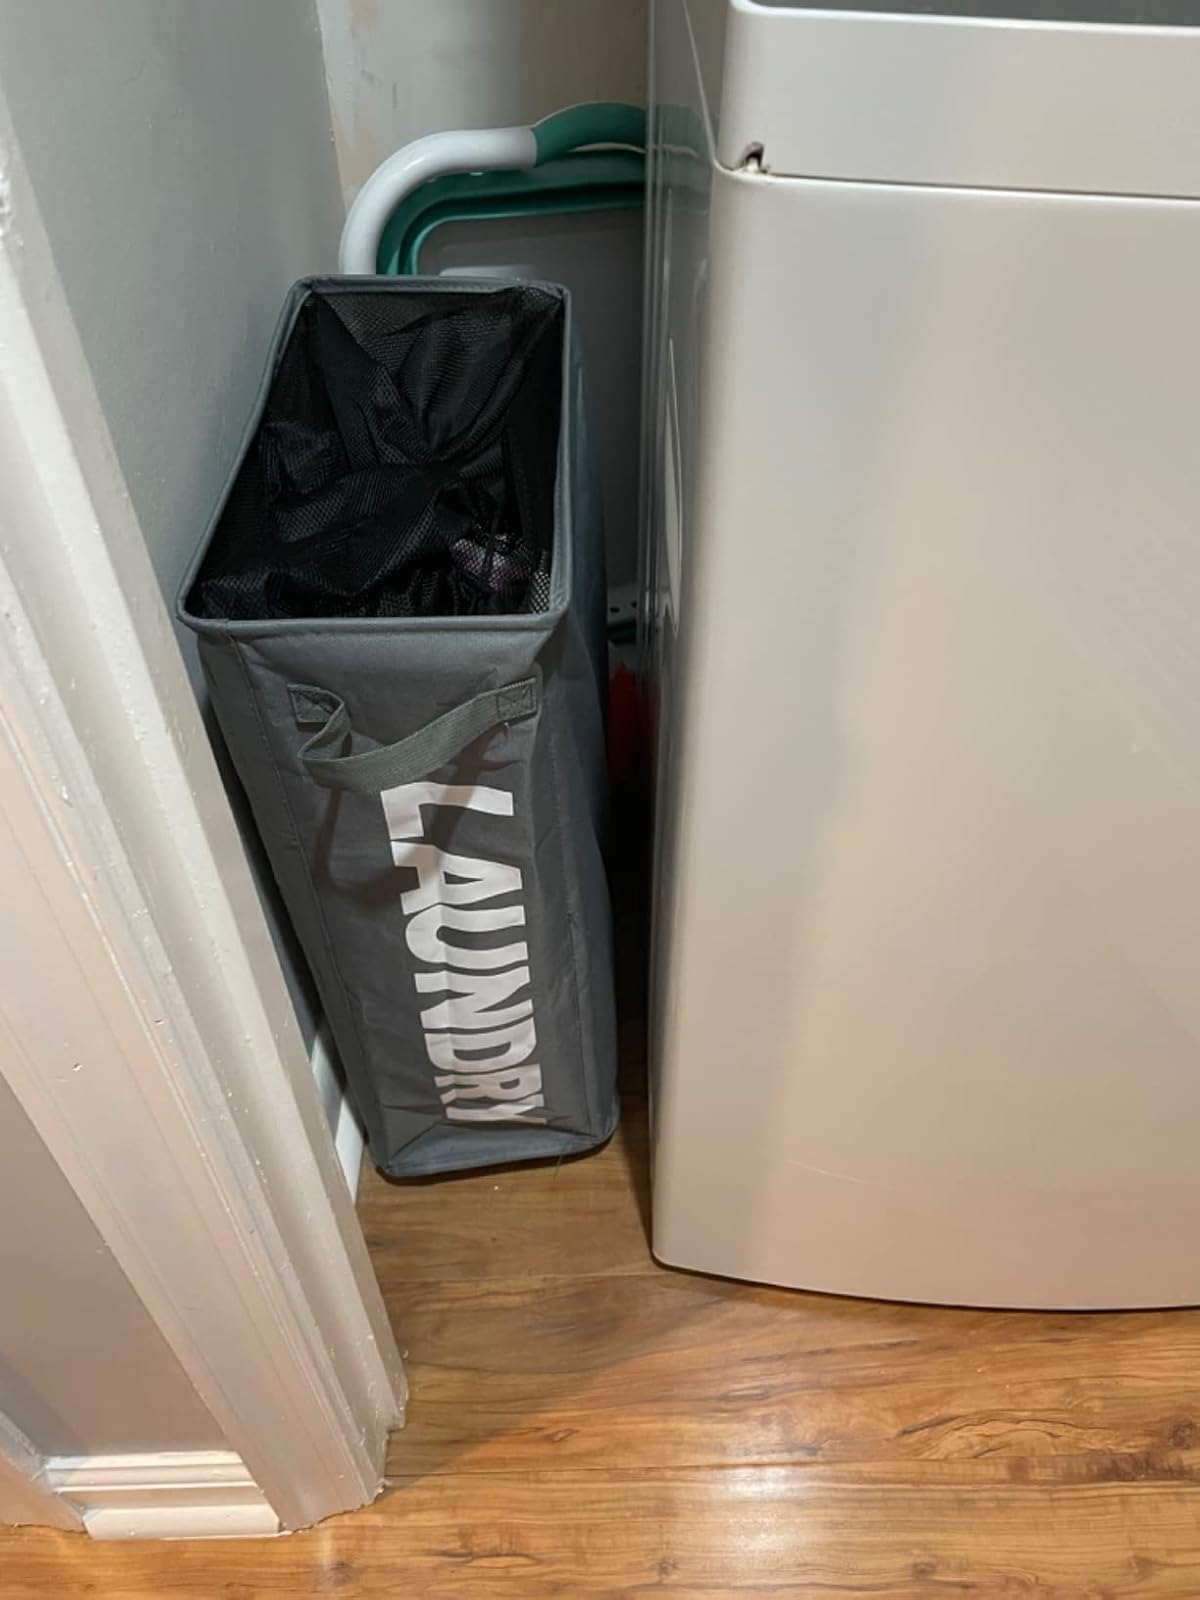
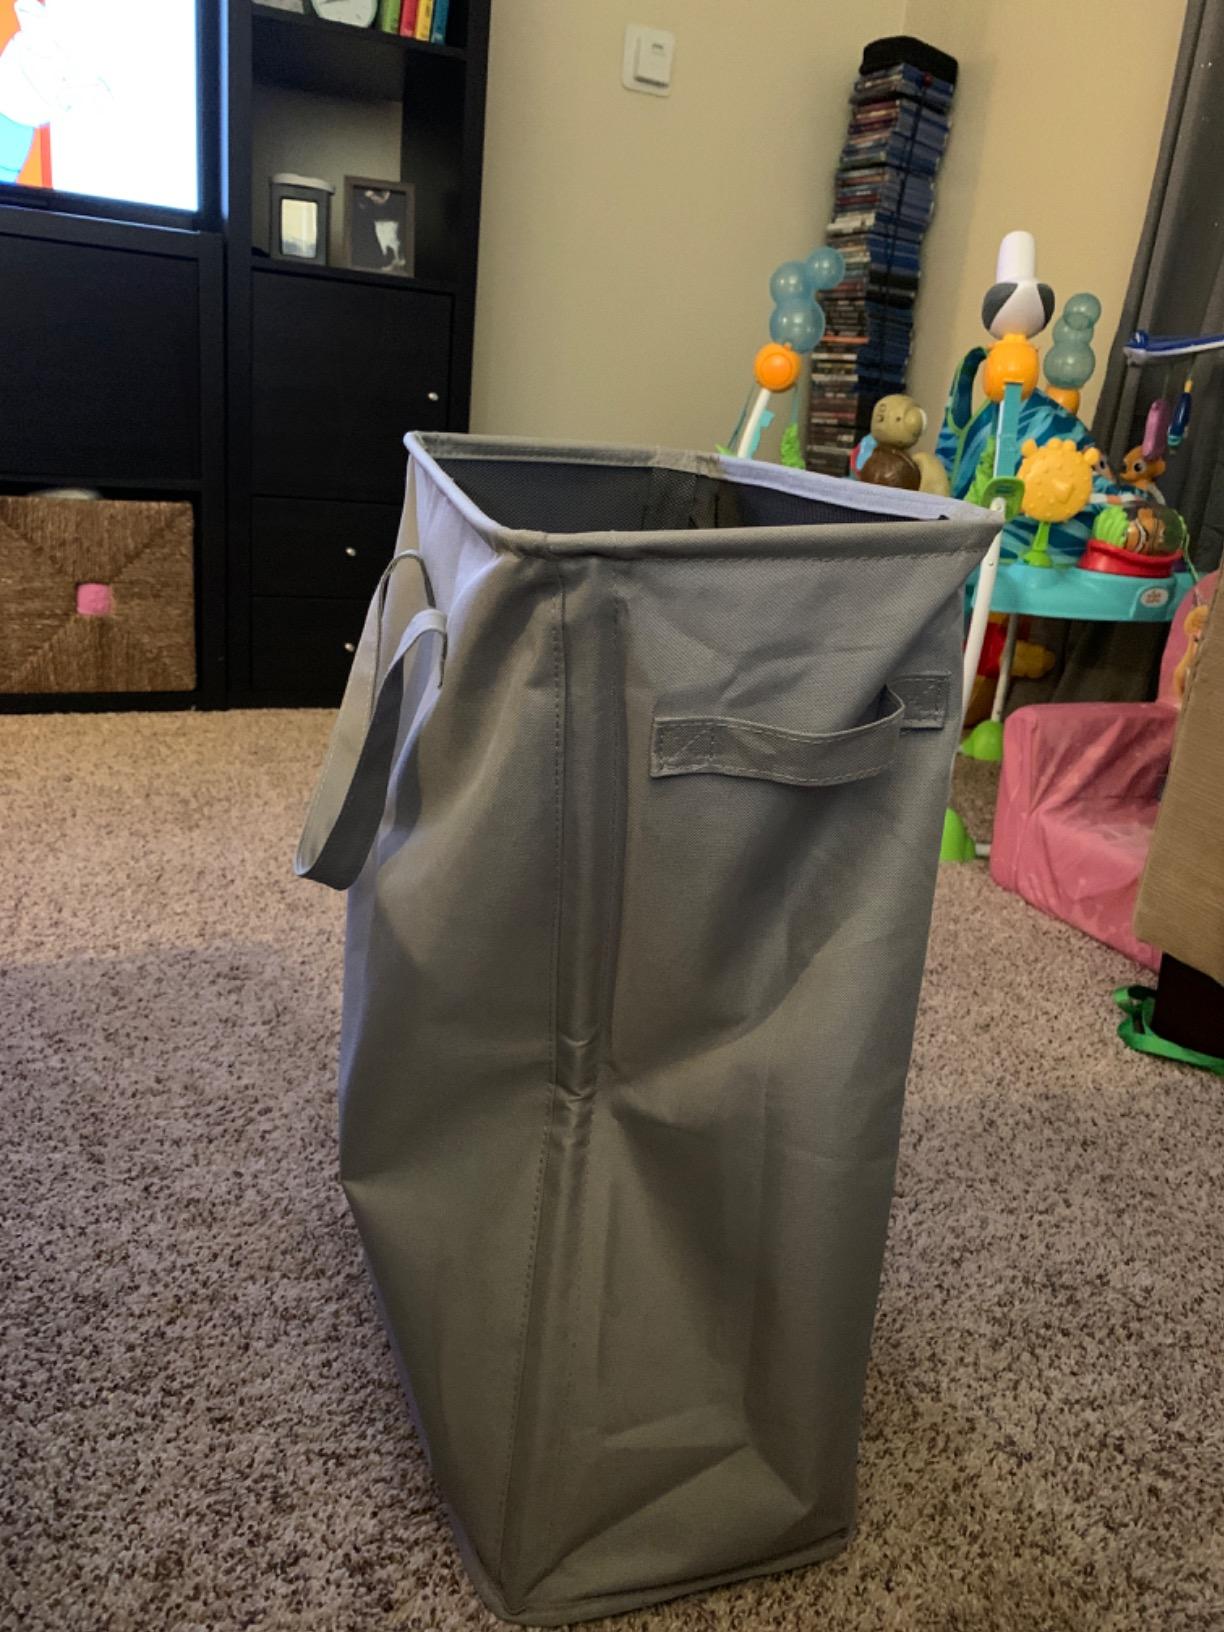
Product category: items_hamper
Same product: no